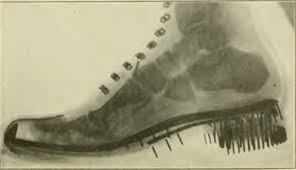
Waste category: shoes